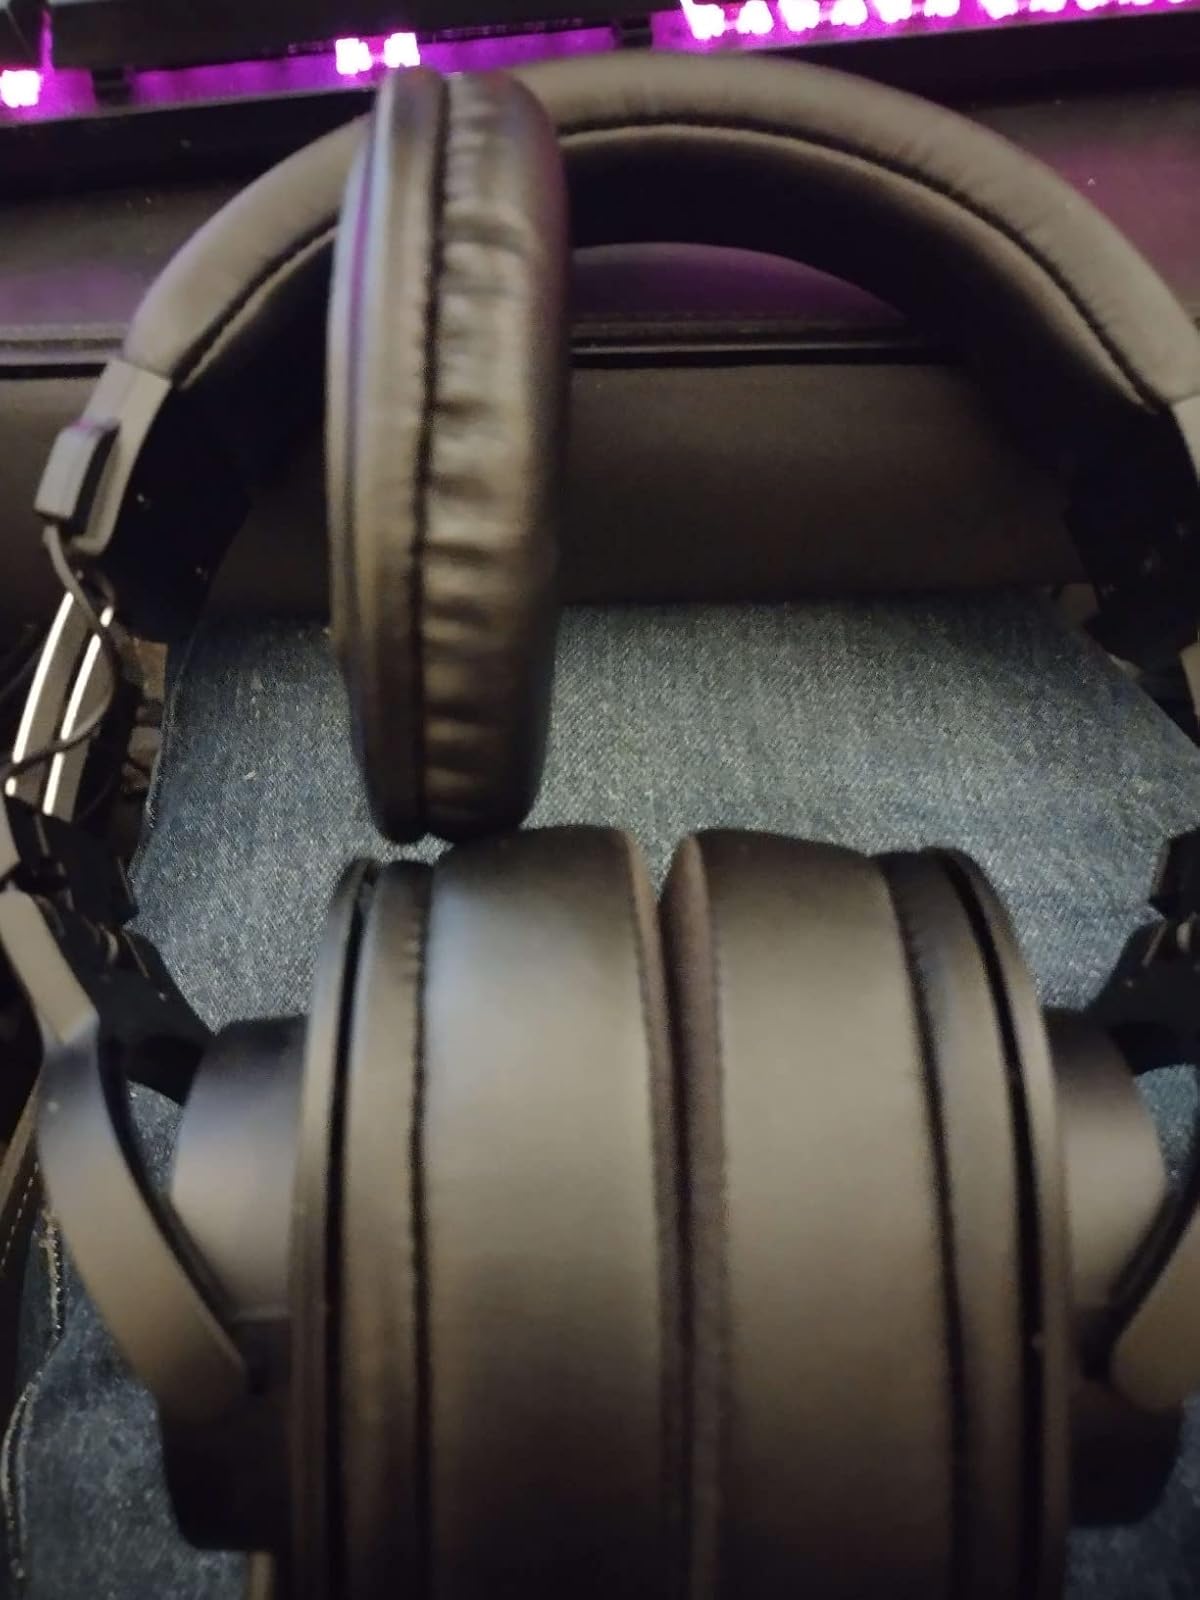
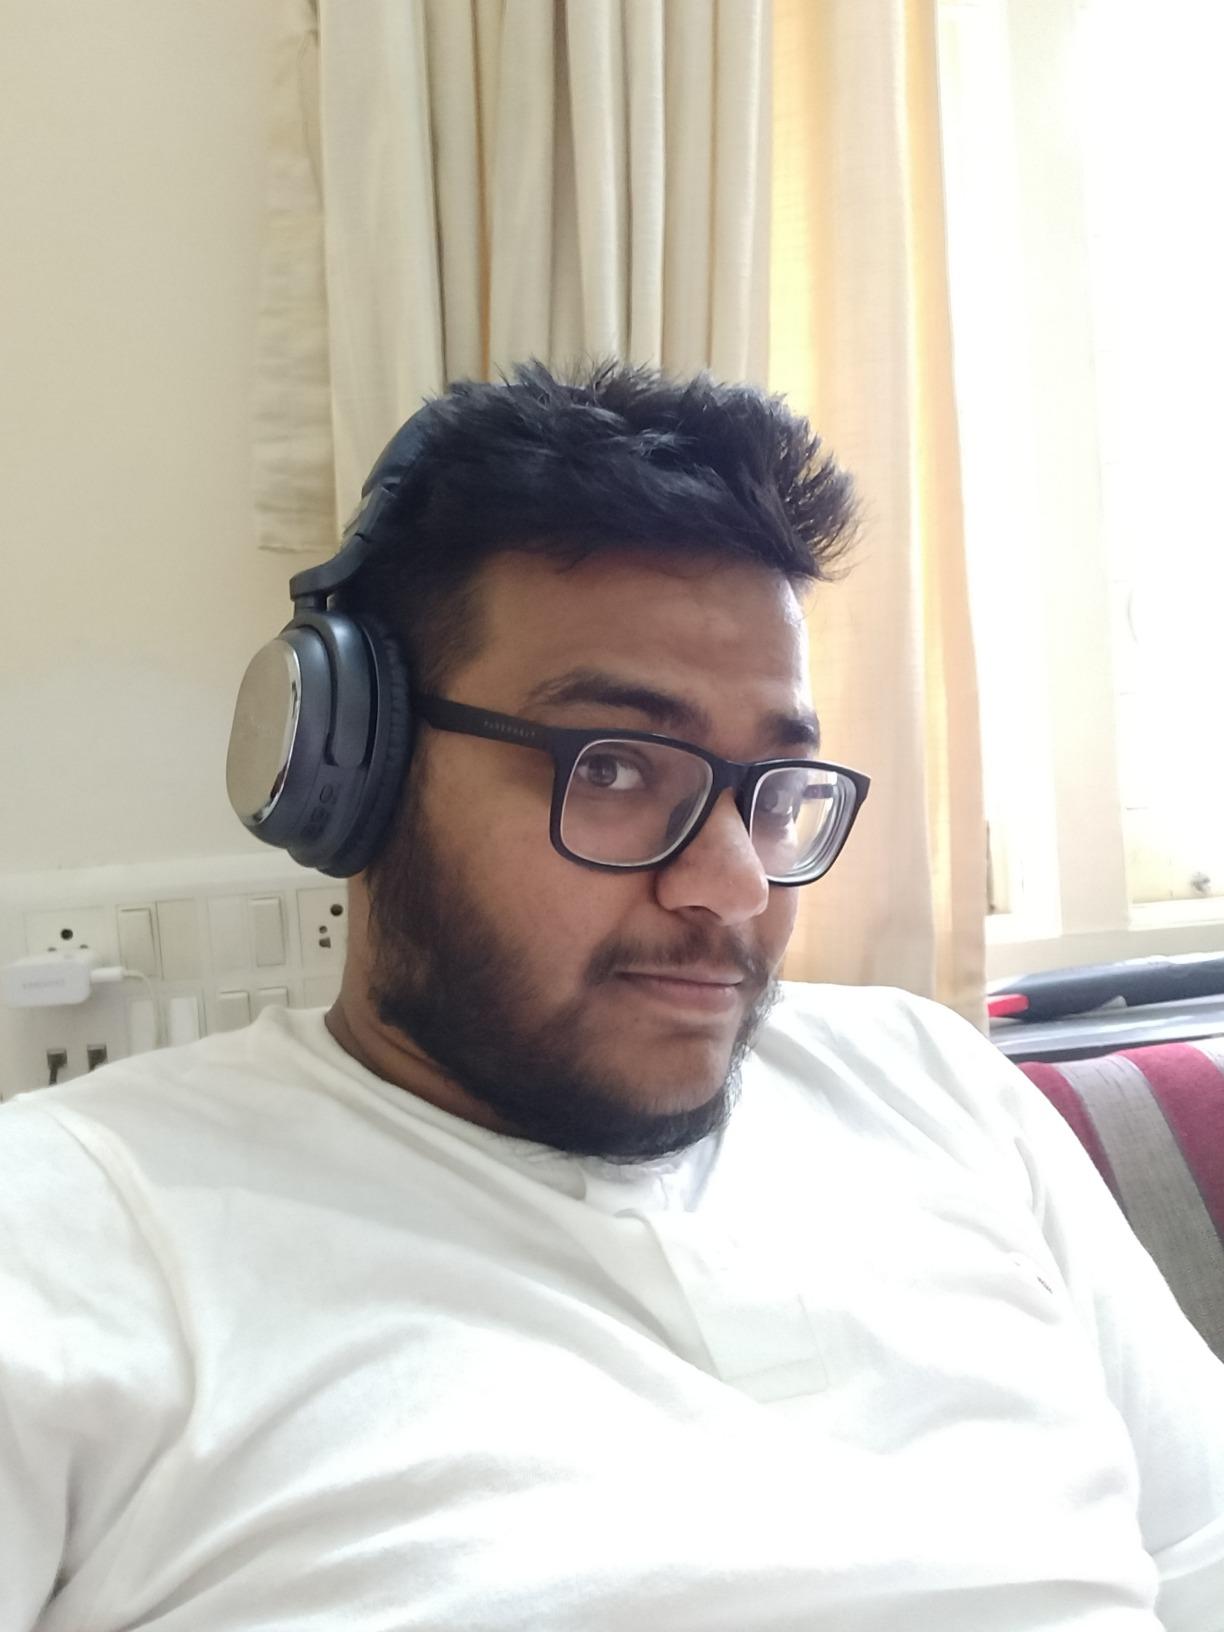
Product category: headphones
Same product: no